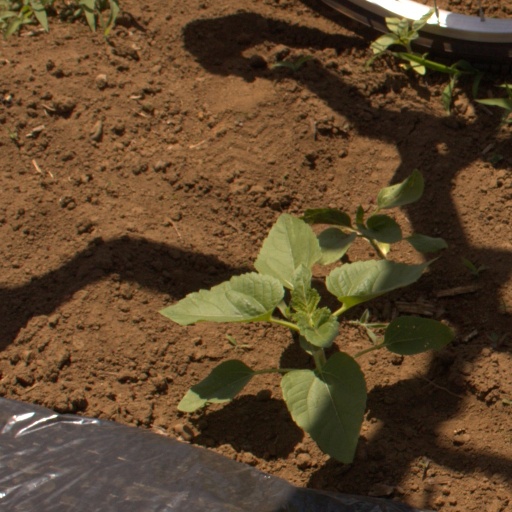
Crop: Jerusalem artichoke